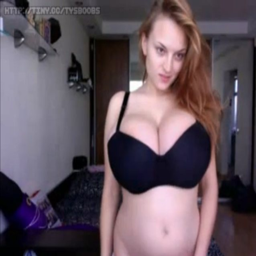
what 's the name of this model ?